Comparison of American football and rugby union

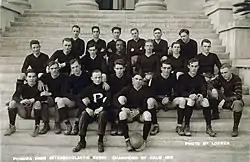
Pomona University rugby union team, champion of California. Concerned by the violence of American football, rugby union was played by Californian universities instead of it during 1906–14

In 1872 rugby clubs were established in the San Francisco Bay Area, which were composed mainly of British expatriates. The first recorded rugby match in the United States occurred on May 14, 1874 between Harvard University in Cambridge, Massachusetts and McGill University of Montreal, Quebec when McGill challenged Harvard to a game using rules in place at the Montreal campus.